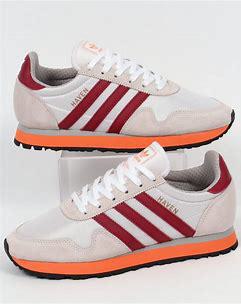
Brand: Adidas
Model: Haven